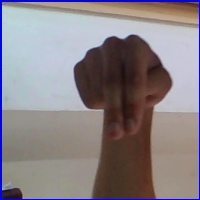
Letra: N